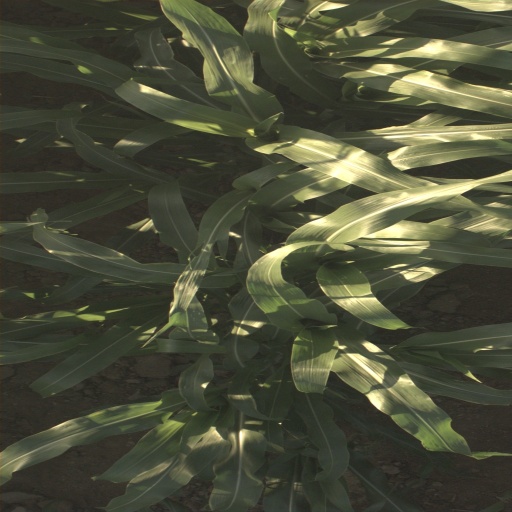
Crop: sorghum